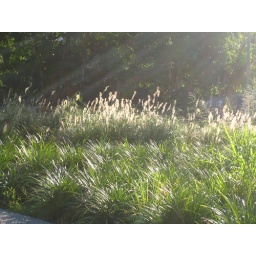
The grass plantings near the UQ Lakes bus station.